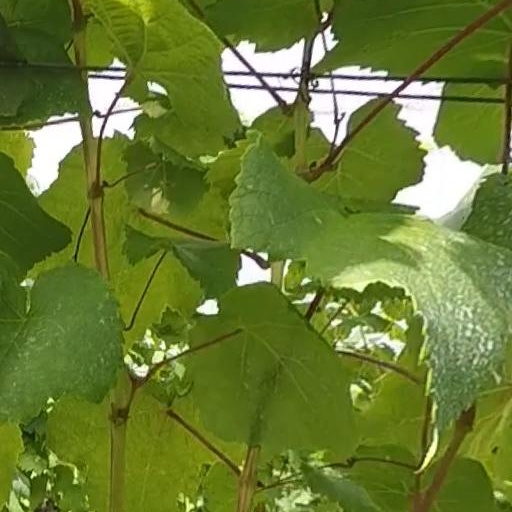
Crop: grape